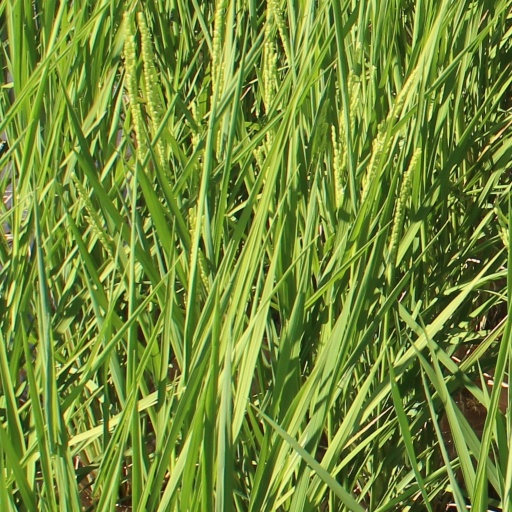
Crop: rice